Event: Nepal Earthquake
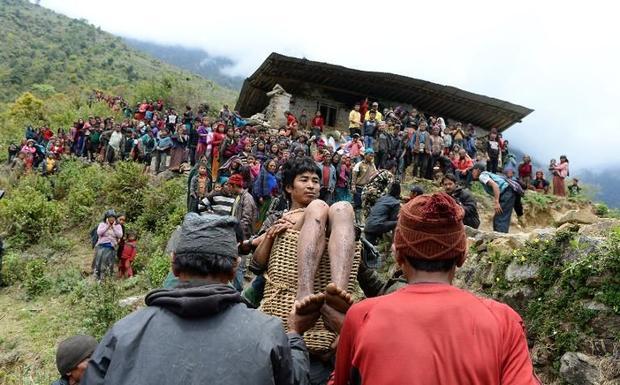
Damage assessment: no_damage